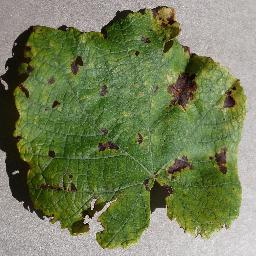
Label: Grape___Leaf_blight_(Isariopsis_Leaf_Spot)